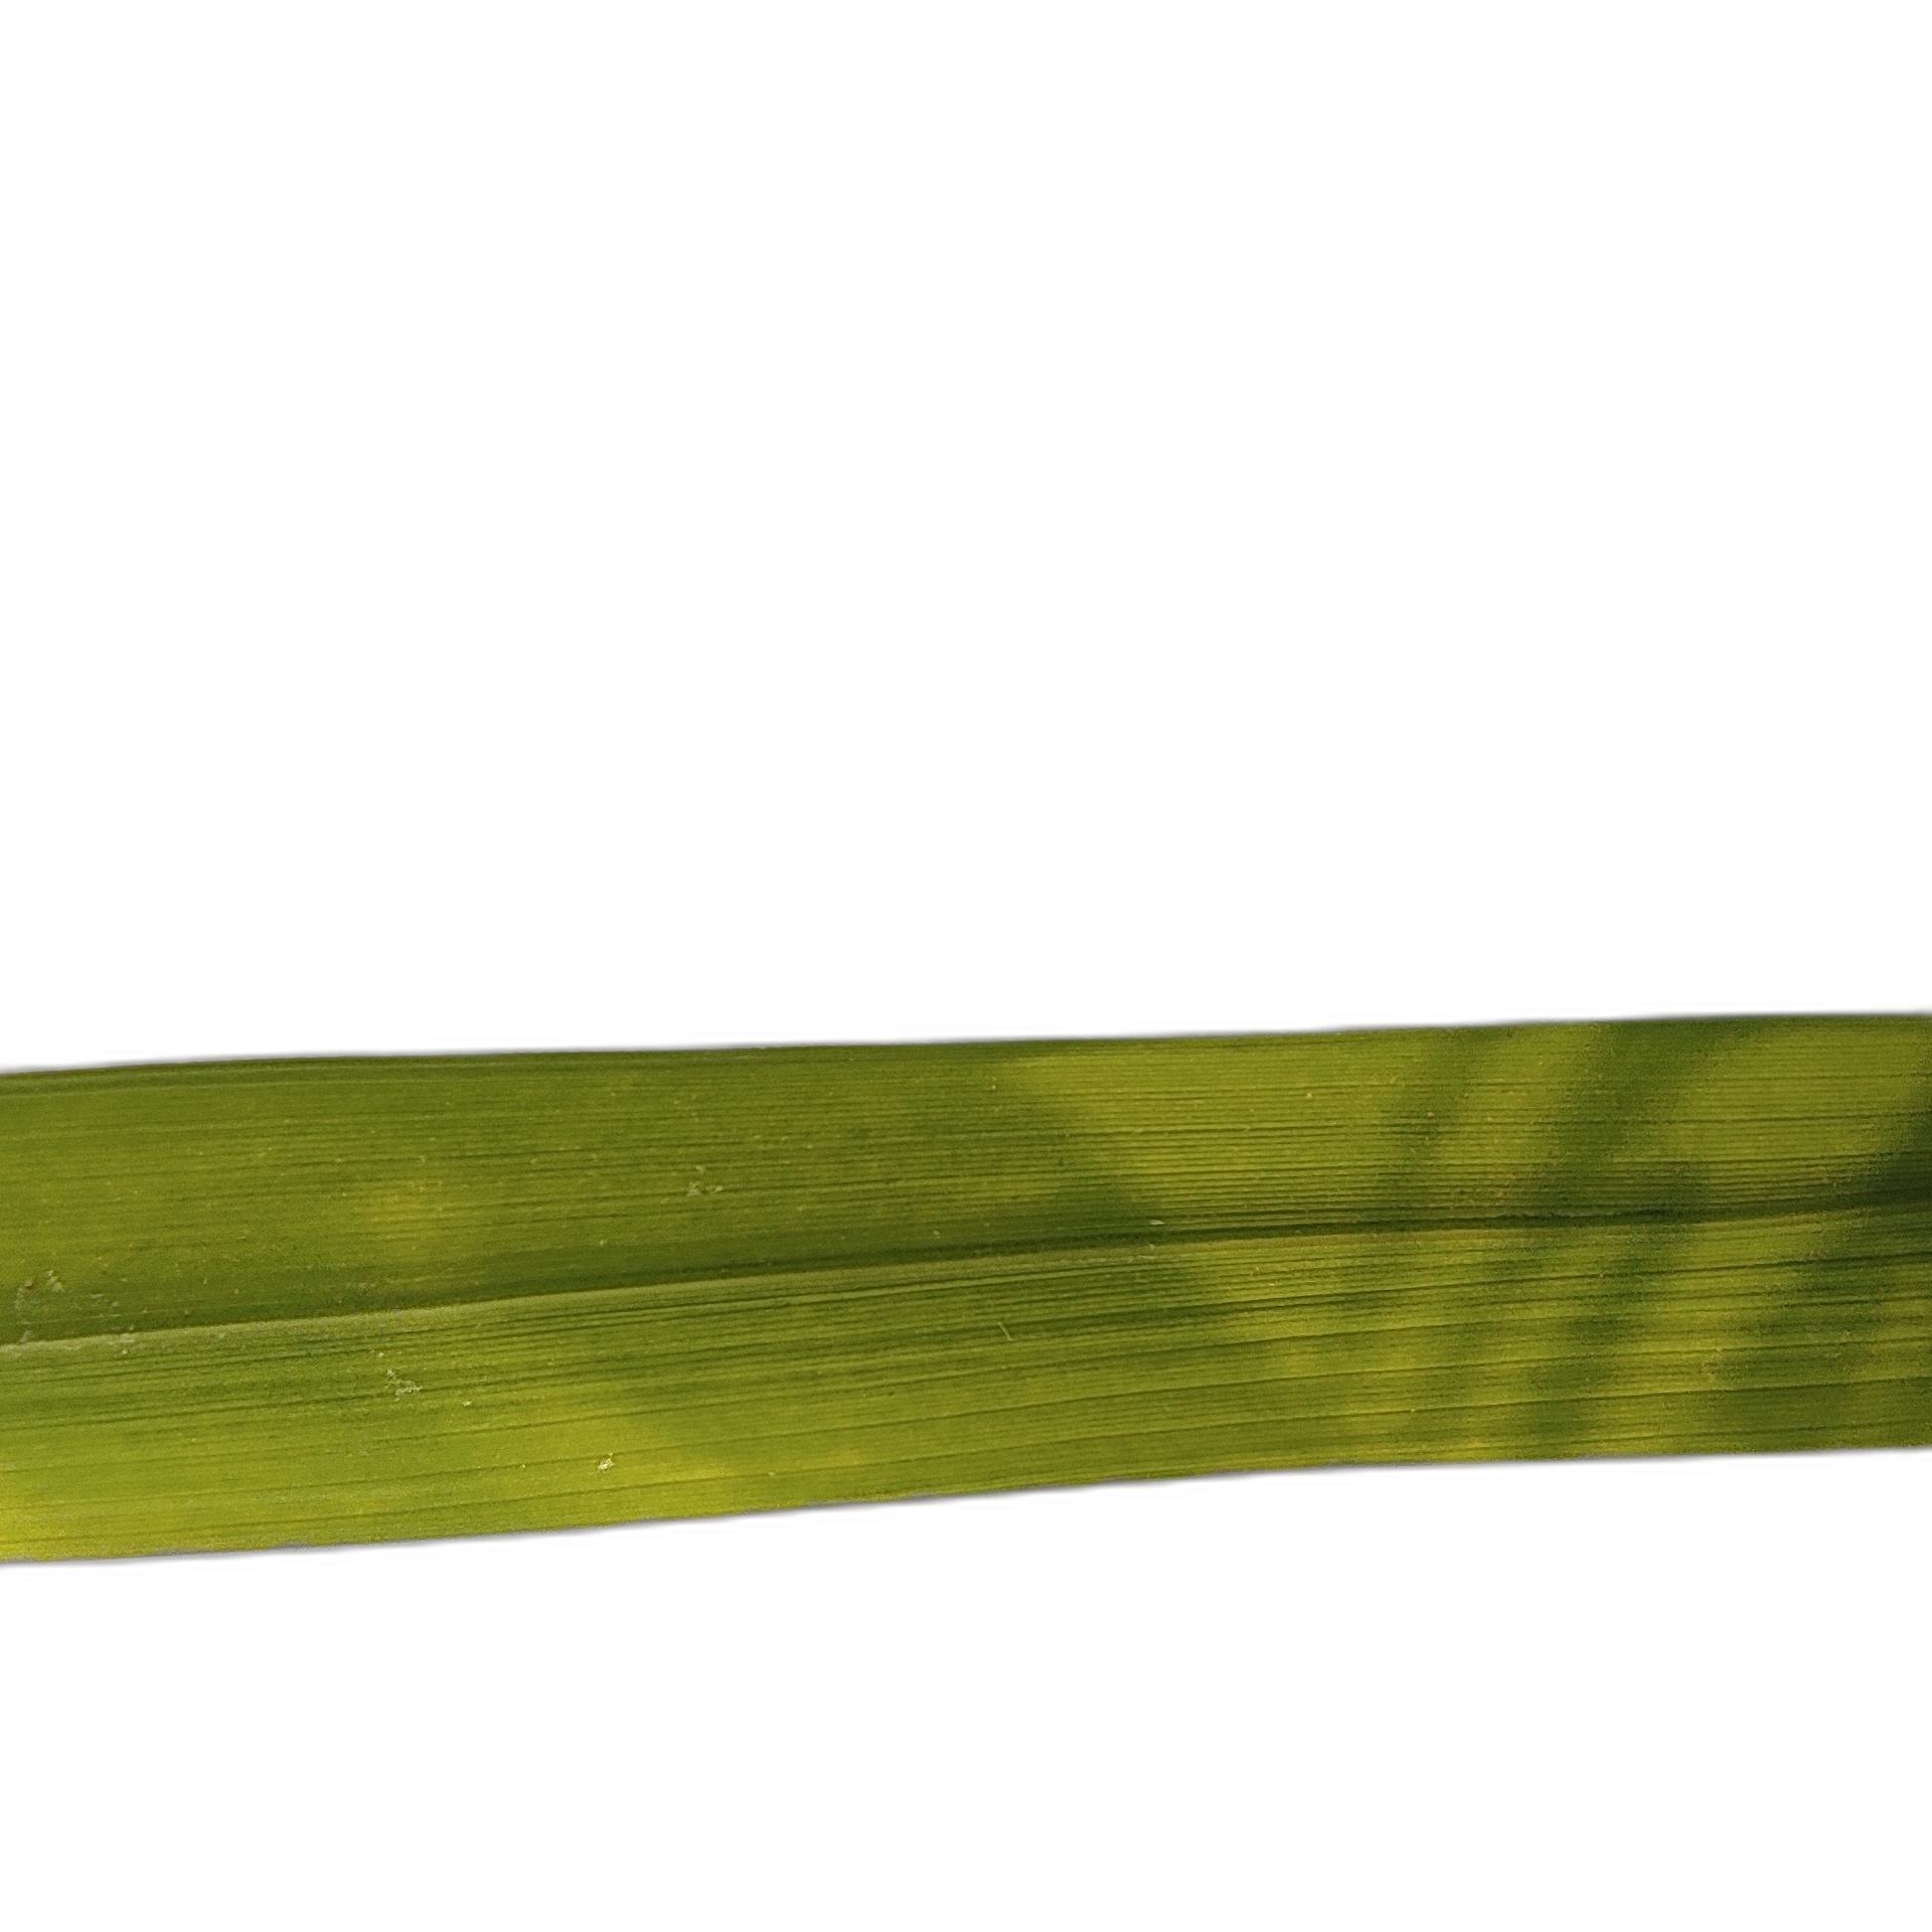
Label: Healthy